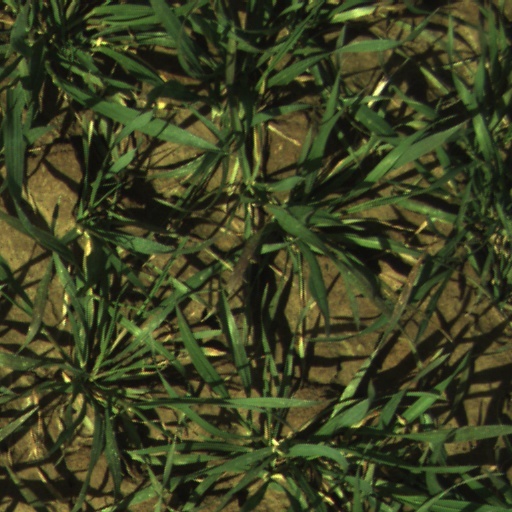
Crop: wheat